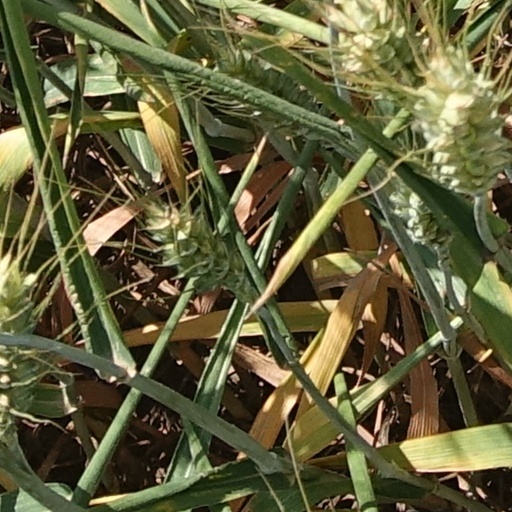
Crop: wheat